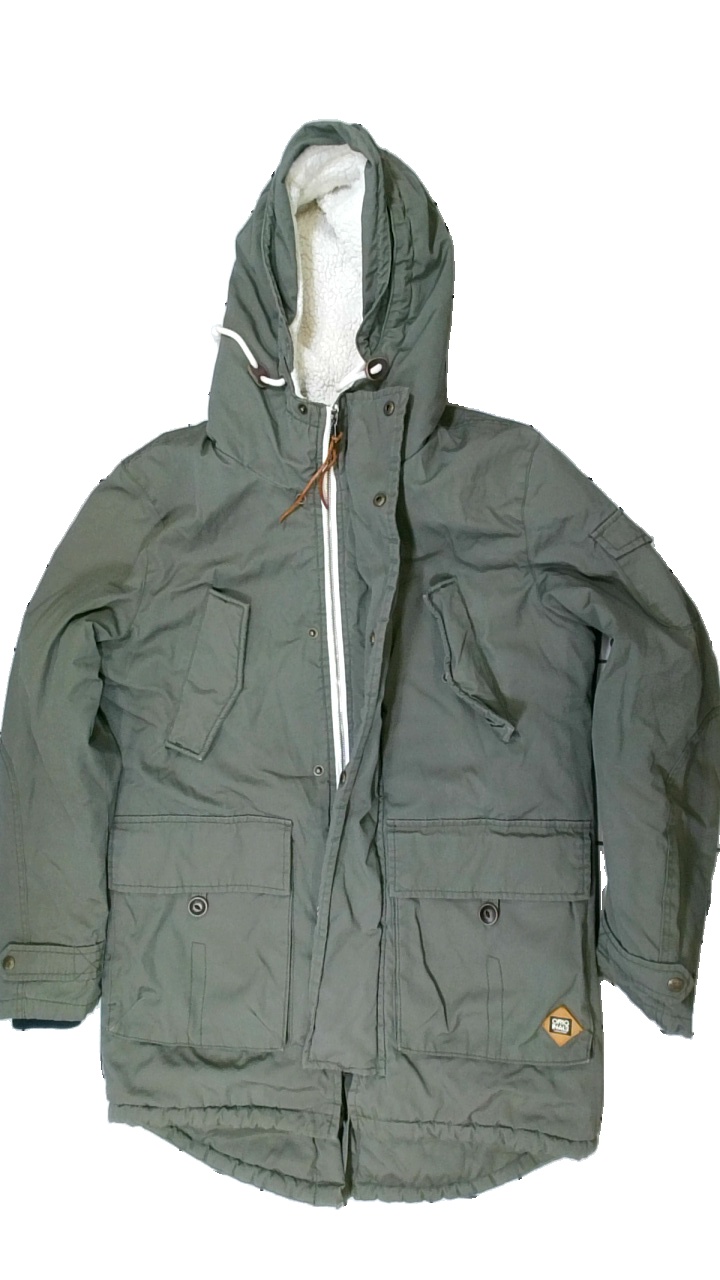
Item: Winter Jacket (Men)
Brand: Jack And Jones
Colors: Green
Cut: Regular
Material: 66% polyester 34% cotton
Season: Winter
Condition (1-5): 3
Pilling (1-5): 5
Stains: Minor
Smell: Major
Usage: Export
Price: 50-100